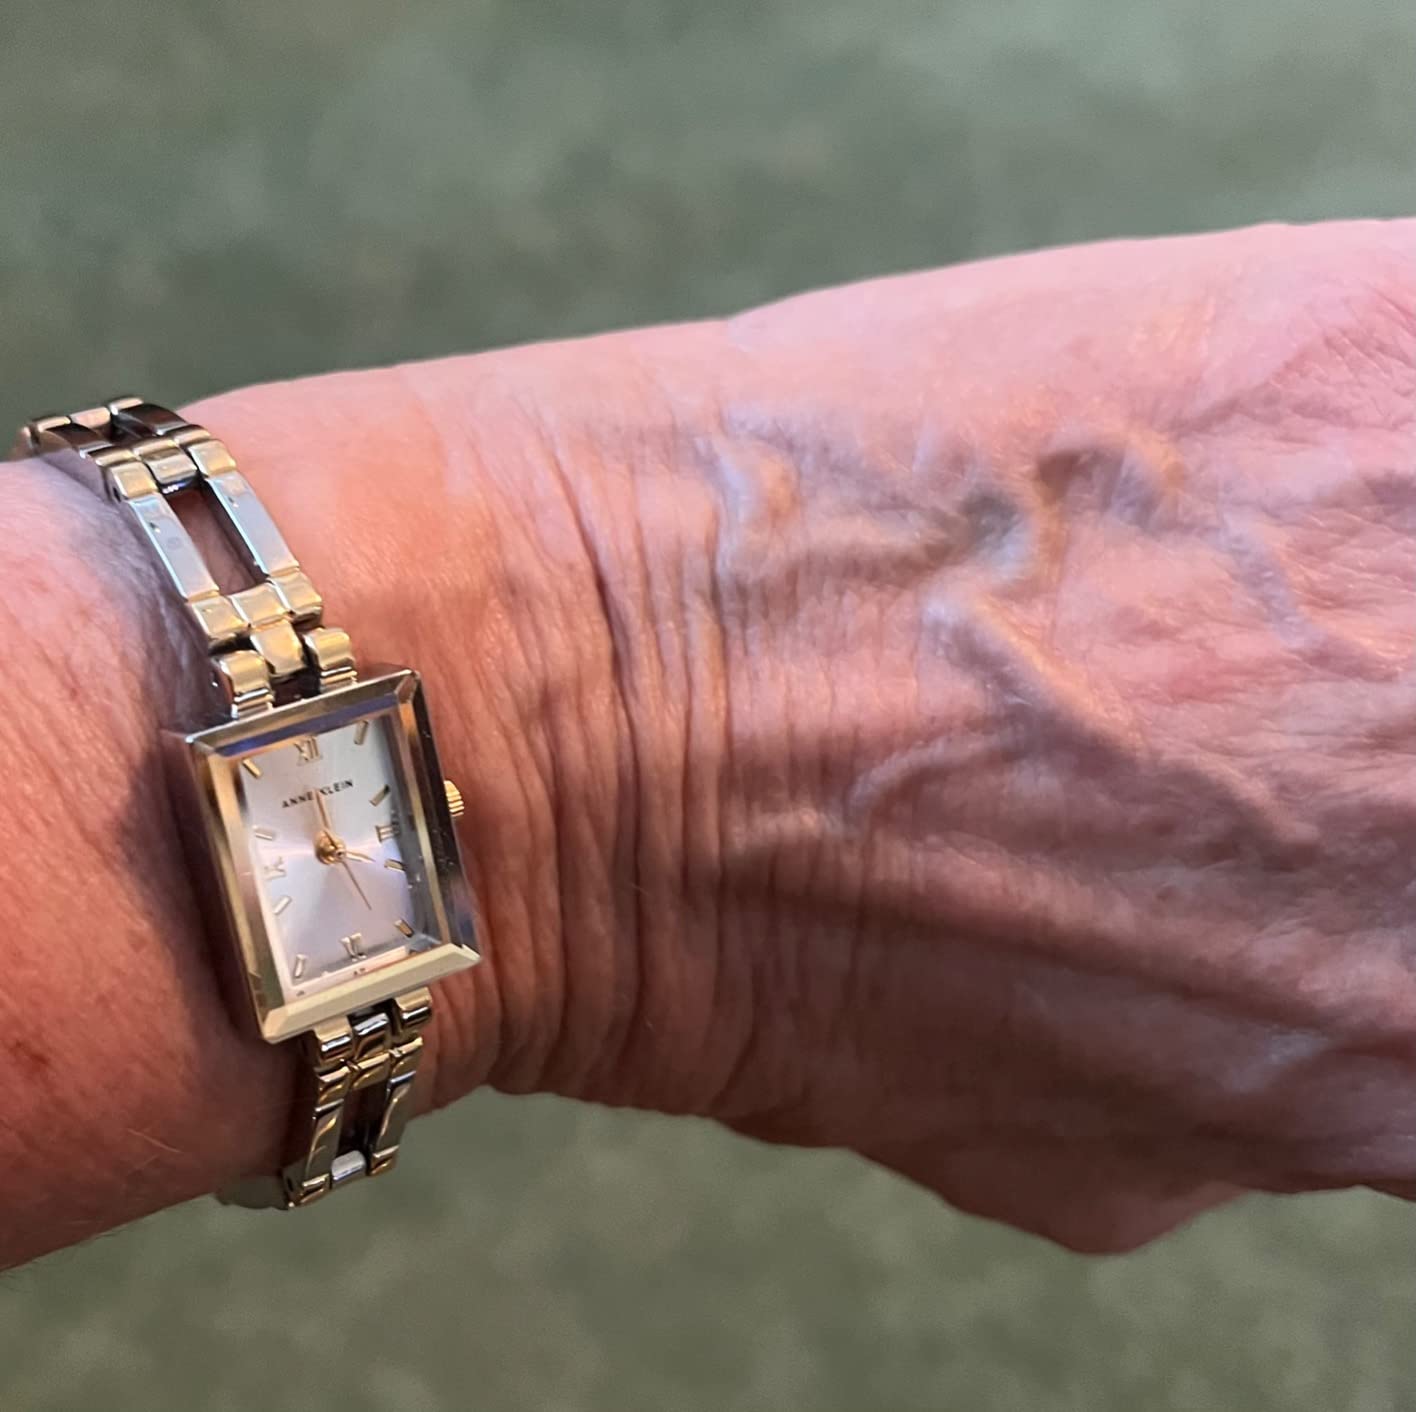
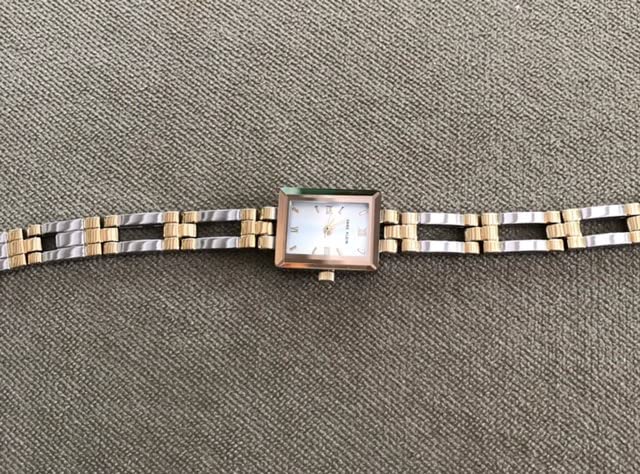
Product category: accessories_watch
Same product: yes